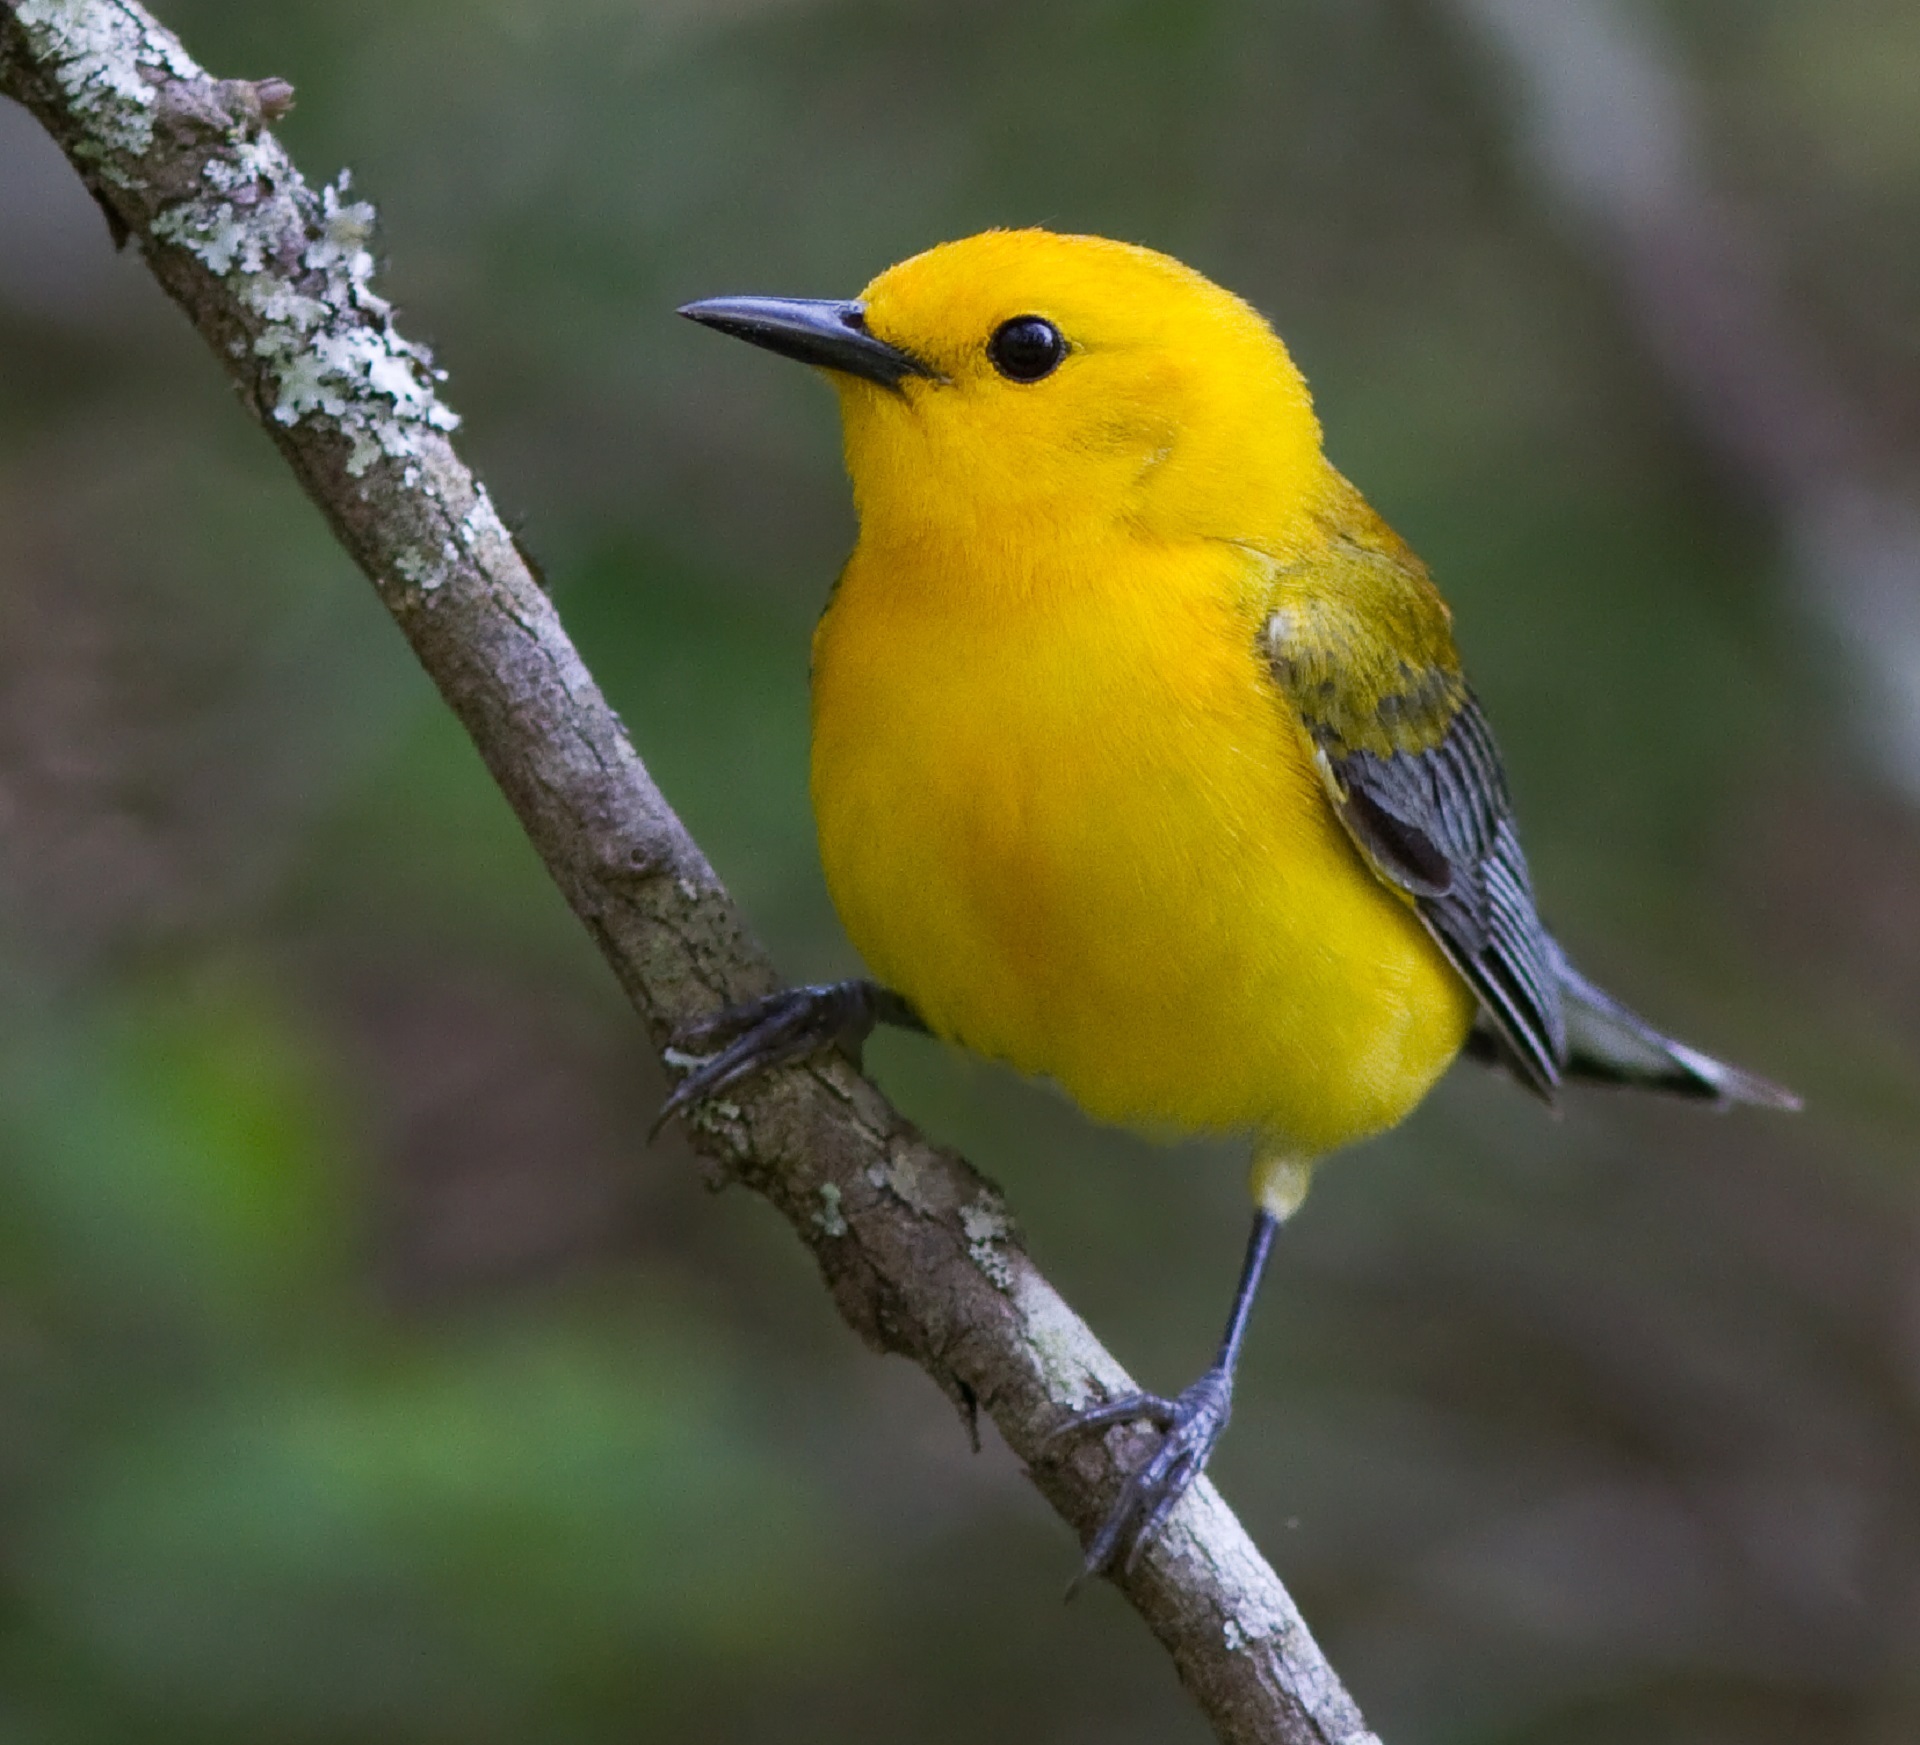
nature, branch, bird, looking, wildlife, portrait, beak, colorful, yellow, fauna, outdoors, vertebrate, finch, perched, old world flycatcher, prothonotary warbler, perching bird, emberizidae, eurasian golden oriole